2008 Maryland Terrapins football team

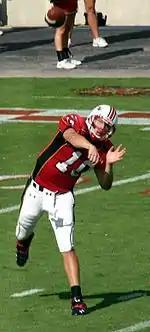
Eventual starter Chris Turner was at first relegated to the back-up position.

There was some controversy at the start of the season when head coach Ralph Friedgen selected senior Jordan Steffy as the starting quarterback over junior Chris Turner. In 2007, when Steffy suffered a concussion against 10th-ranked Rutgers, the relatively untested Turner took over and led Maryland to an upset victory. He then started the remainder of the season, compiled a 4–5 record in games he started, and led another upset against eighth-ranked Boston College. In comparing the practice performances of Steffy, Turner, and third-stringer Josh Portis, offensive coordinator James Franklin said:It gets hard if one quarterback all through spring and all through summer camp was statistically better in almost every single category, it's hard to rationalize not making him the starter ... because your gut feeling is one thing and the statistics are another. Jordan led by a pretty large amount in completion percentage ... [and] the least interception percentage. He didn't lead in yards per [attempt or] ... percentage of explosive plays. I consider an explosive play a play of 16 yards or more ... Portis led in that and Turner was second and Jordan was third.